Chinthavishtayaya Seetha

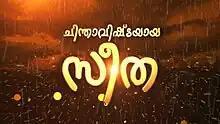

Chinthavishtayaya Seetha is an Indian Malayalam-language soap opera. The show premiered on 29 August 2016 on Asianet and aired on weekdays at 7:00 PM IST and on-demand through Disney+ Hotstar. It starred Swasika Vijay, Bipin Jose and Shanavas Shanu in lead roles. It was the first installment of the "Seetha" series. The show abruptly ended with 126 episodes.